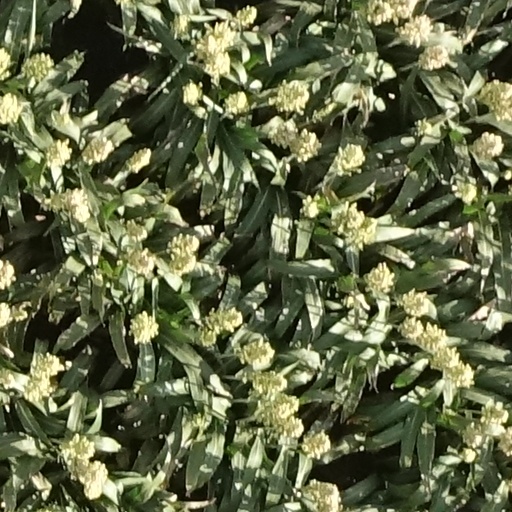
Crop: sorghum